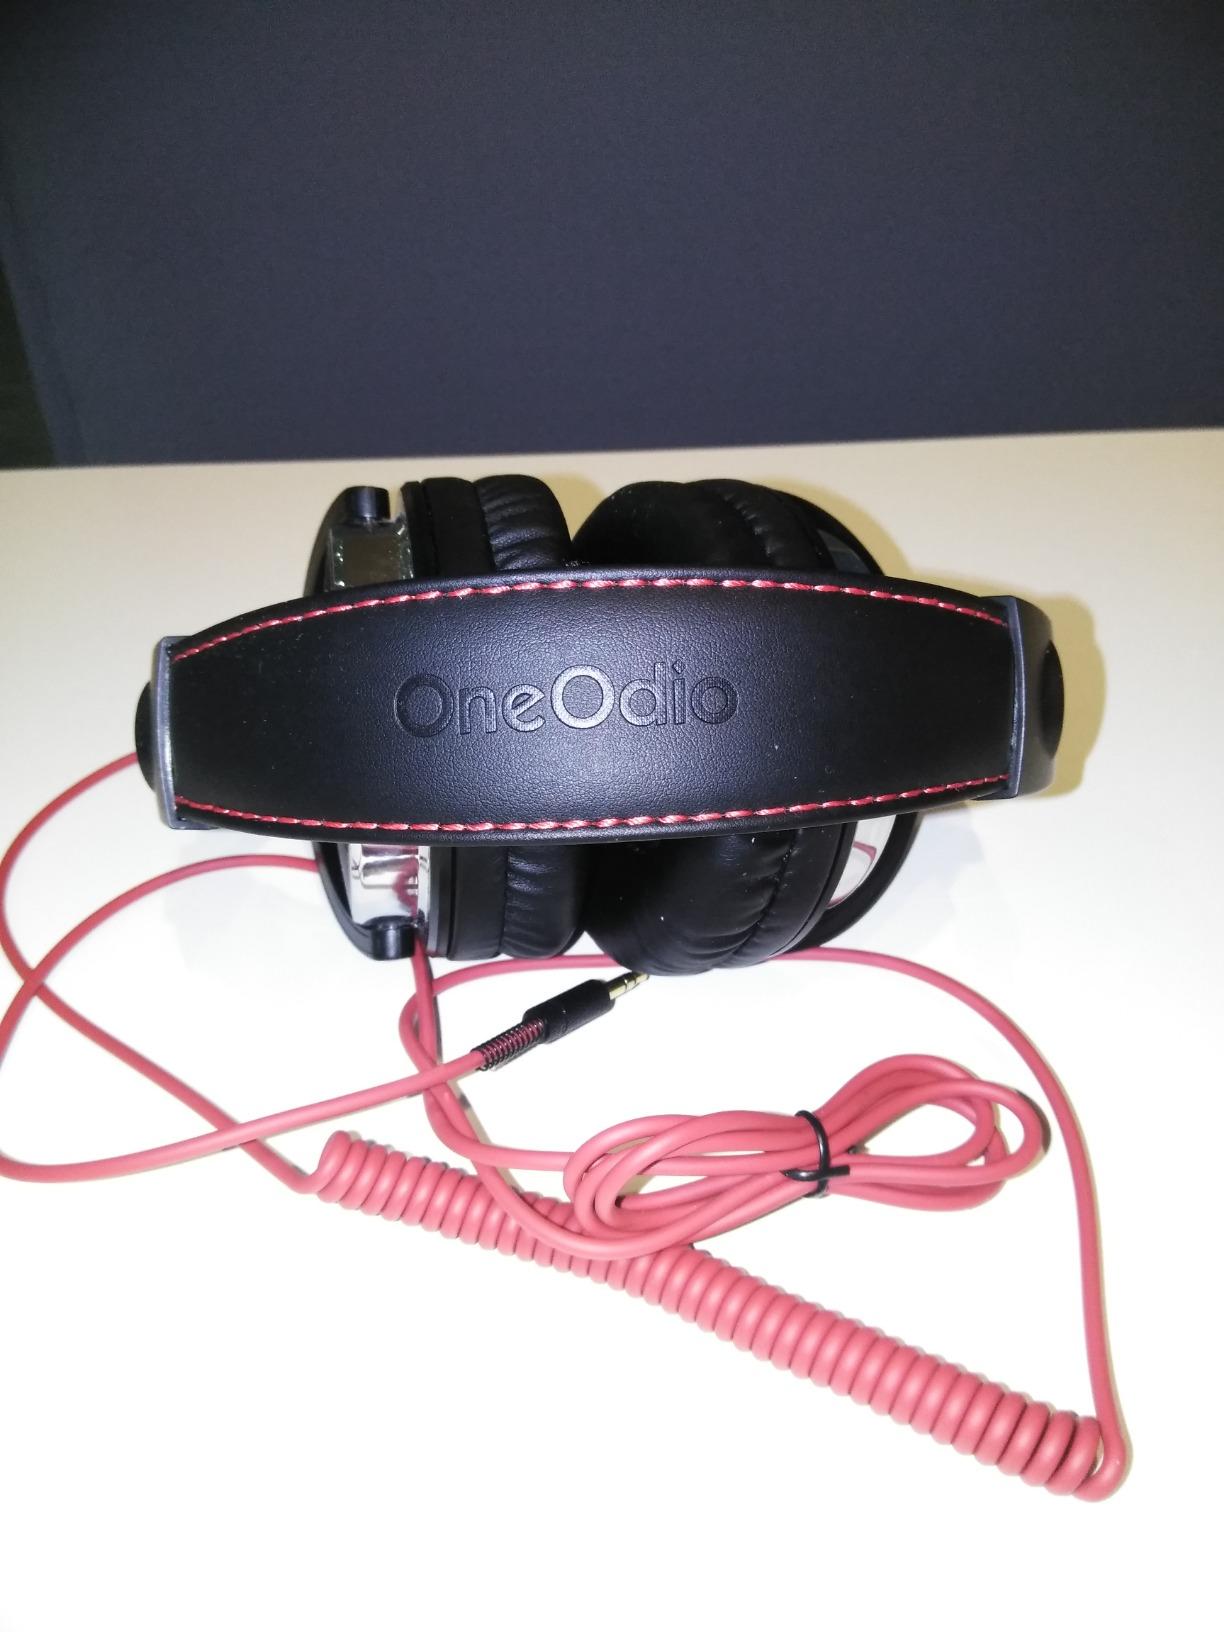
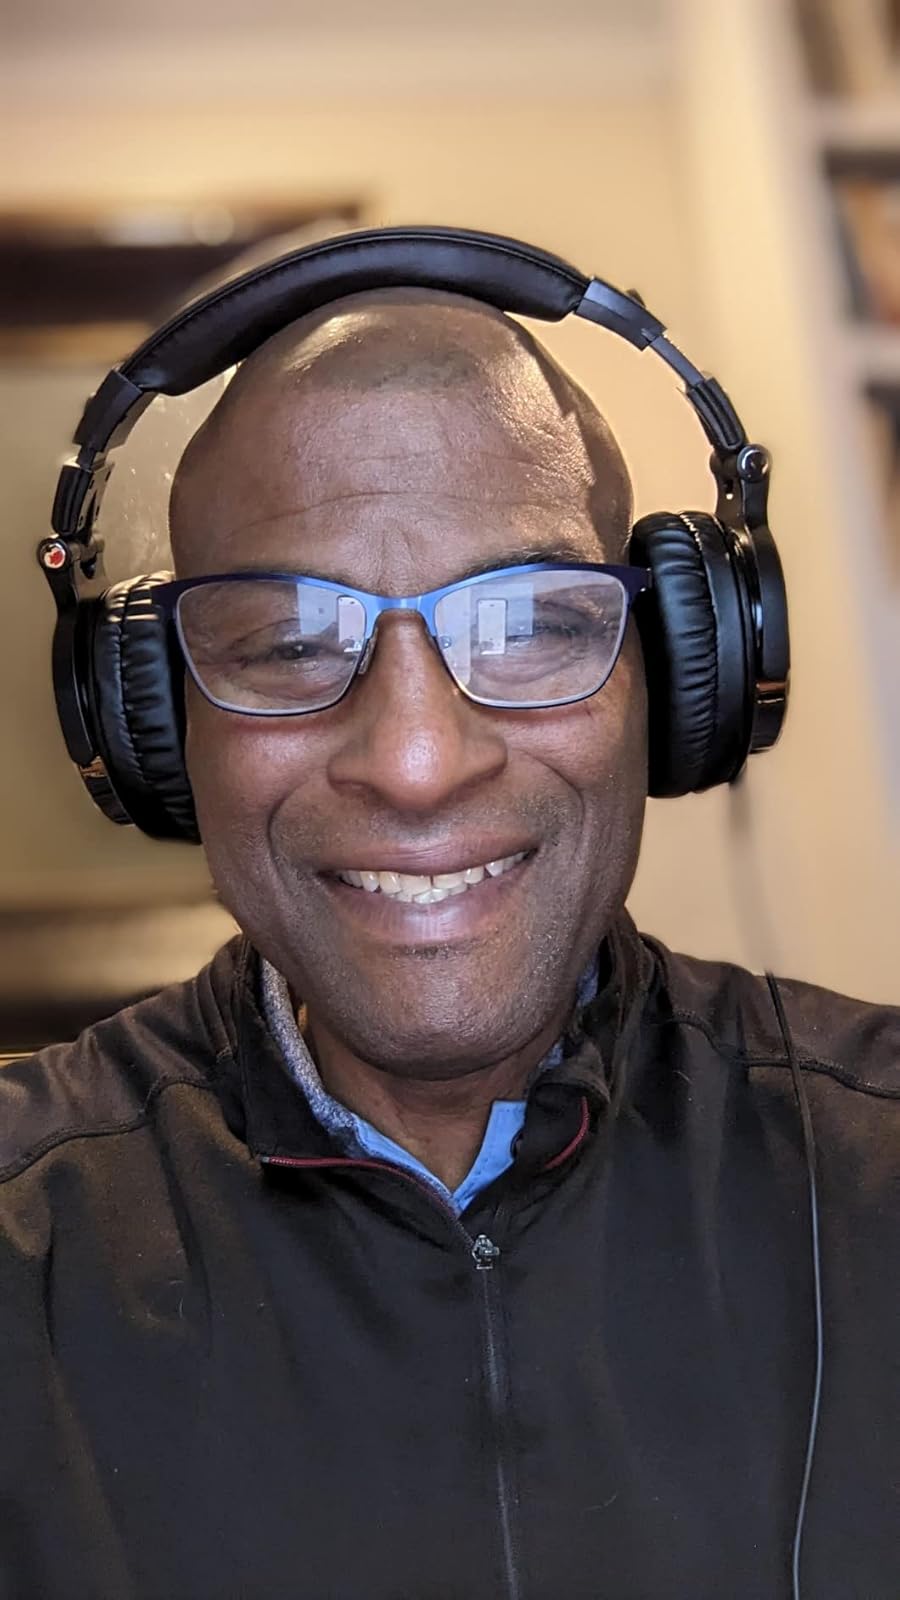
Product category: headphones
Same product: yes